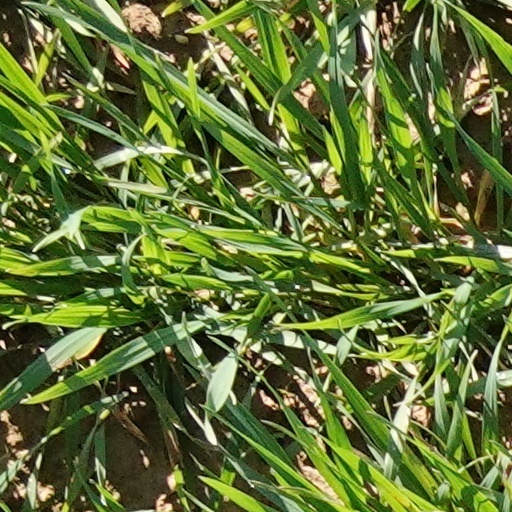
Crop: wheat